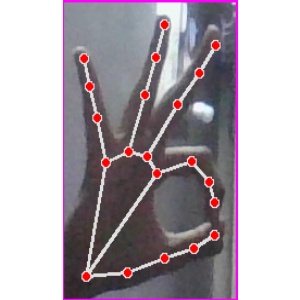
अक्षर: ण